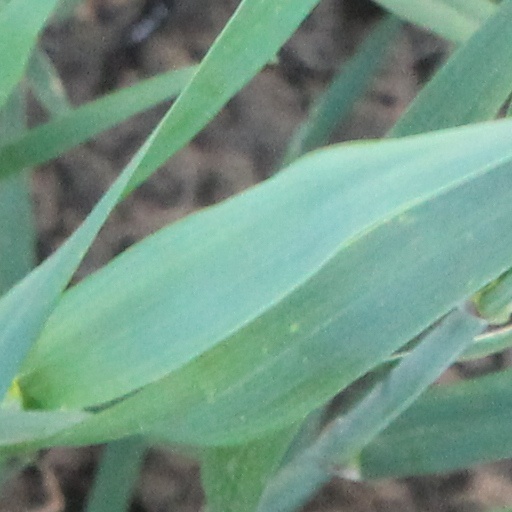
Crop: wheat